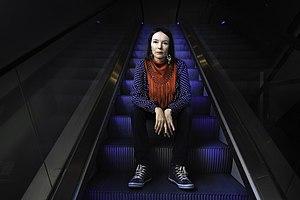
Marja Helander est une vidéaste, photographe finlandaise d'origine samie.